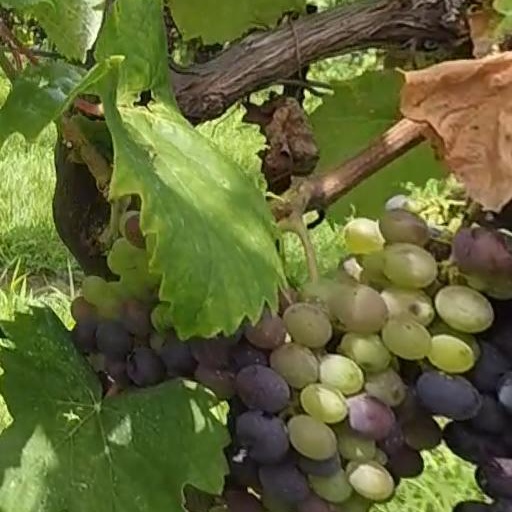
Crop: grape